Flora of the Massif Central

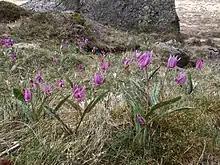
Heath in spring with Crocus and Dogtooth Erythrone.

In terms of the herbaceous layer, grasses make up most of the plant cover, with a large number of species represented. The most common, particularly in acidic grassland and moorland, are orchard grass, tall wheatgrass, red fescue, common bentgrass, and stiff spurge (grassland dominated by stiff spurge is known as narda). There are also a number of species that are more typical of high-altitude pastures or heaths, such as sweet vernal grass, wavy hair-grass ("Deschampsia flexuosa"), Broadleaf bluegrass and Field fescue ("Festuca arvernensis"), the latter being endemic to the Massif Central and found in broom heaths.